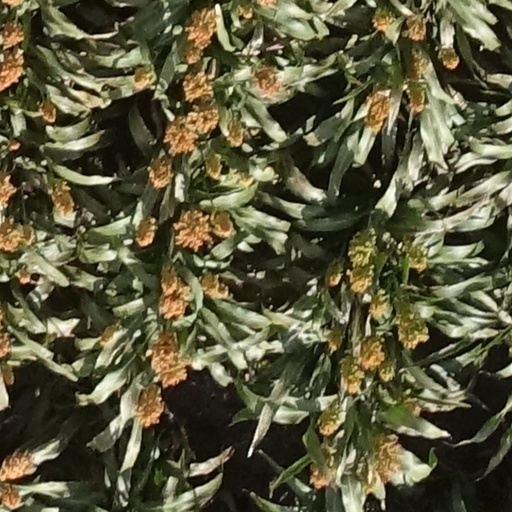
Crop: sorghum